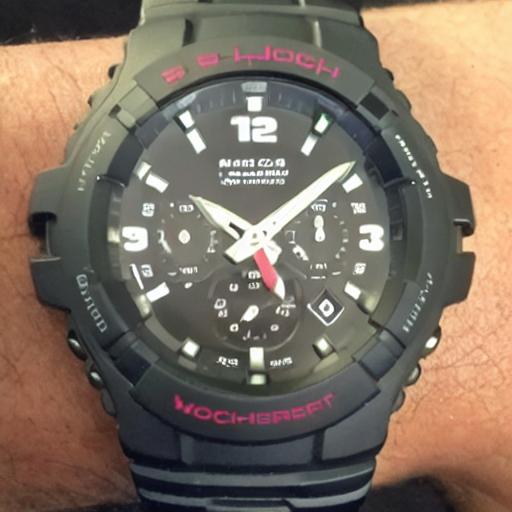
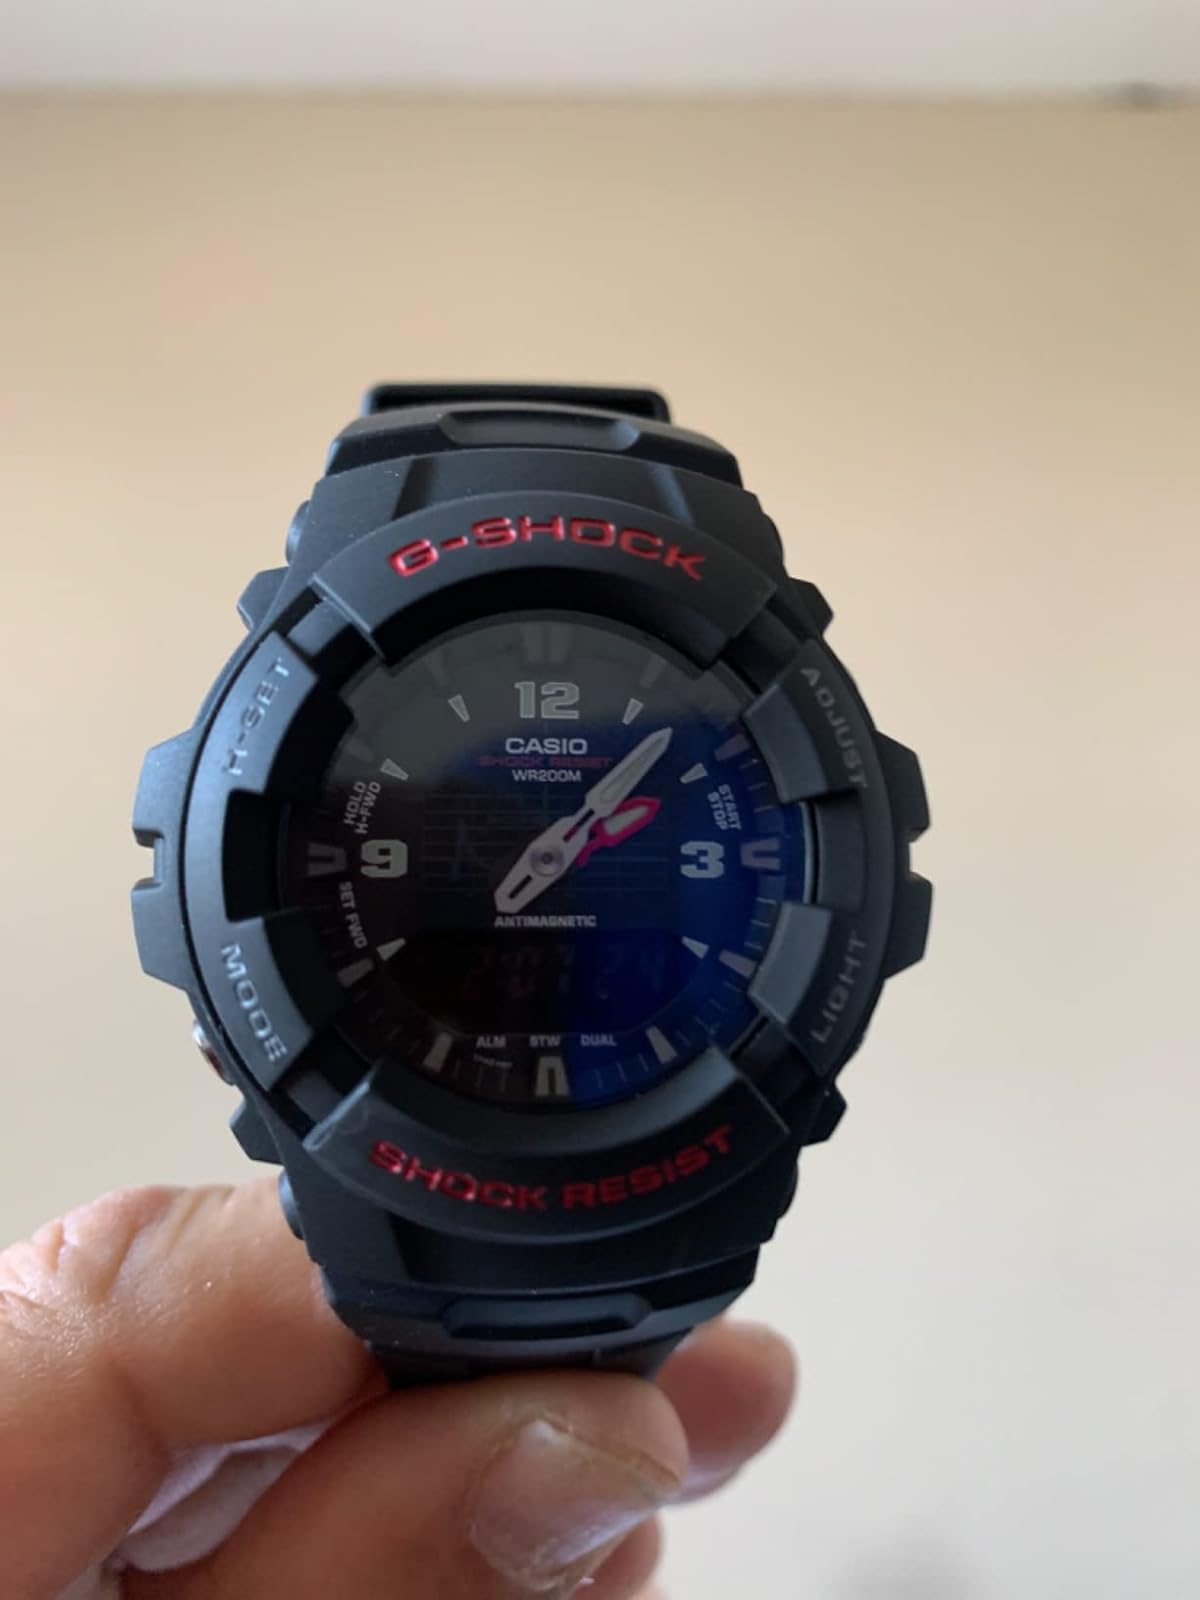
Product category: accessories_watch
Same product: no